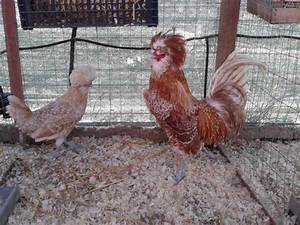
Label: chicken